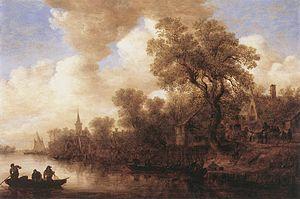
L'âge d'or de la peinture néerlandaise est le nom donné à la peinture des Pays-Bas durant le siècle d'or néerlandais, une période de l'histoire de ce pays qui correspond à peu près au XVIIᵉ siècle. Les Provinces-Unies forment alors la nation la plus prospère d'Europe et dominent le commerce, l'art et la science du continent. Les provinces ayant constitué ce nouvel État sont des centres artistiques moins importants que les villes de Flandre, mais les bouleversements et les migrations de populations dus à la guerre de Quatre-Vingts Ans, ainsi que la rupture avec les traditions culturelles monarchiste et catholique, font que l'art néerlandais a besoin de se réinventer entièrement, une tâche qu'il accomplit avec succès.